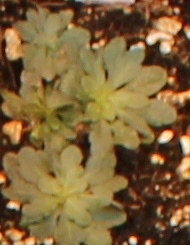
Label: Horseweed